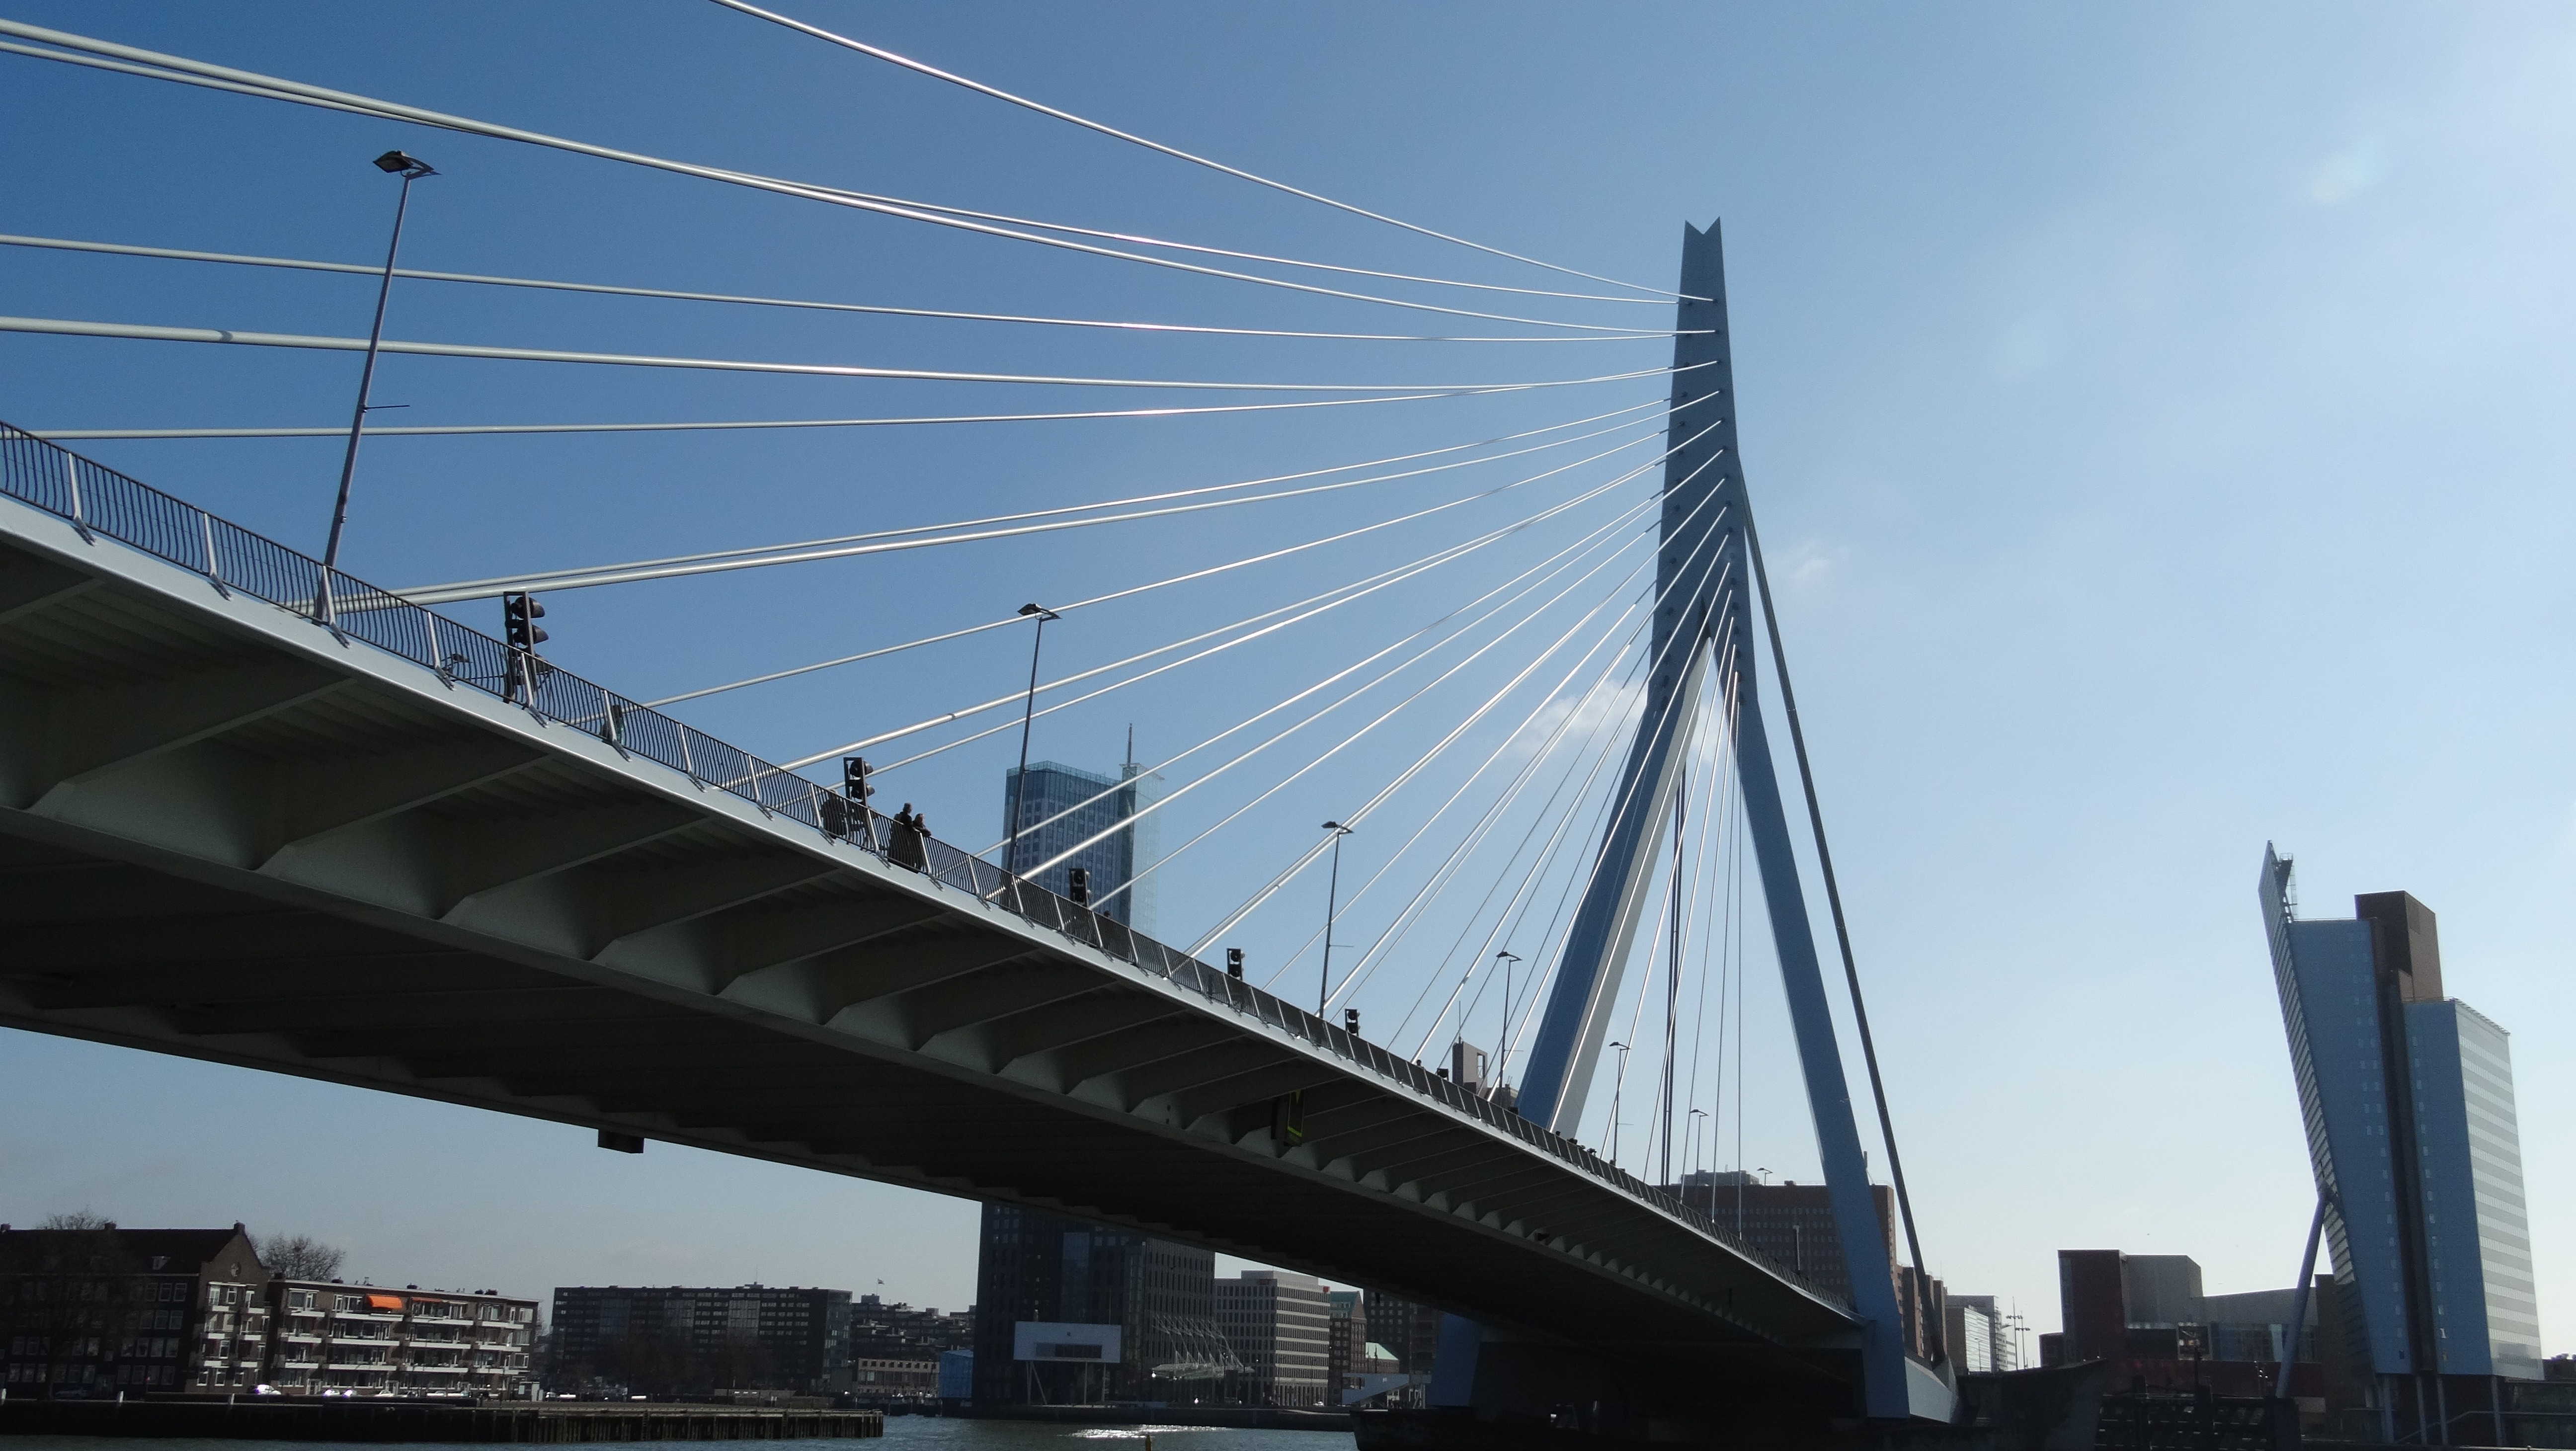
bridge, skyline, skyscraper, overpass, cityscape, landmark, rotterdam, erasmus, erasmus bridge, cable stayed bridge, arch bridge, skyway, nonbuilding structure